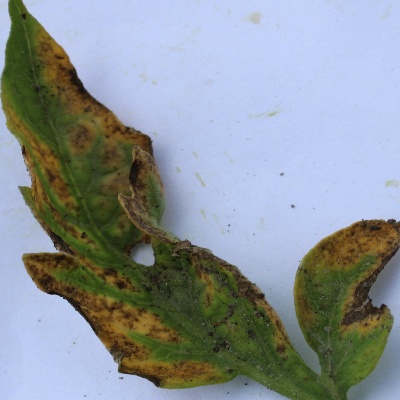
Crop: Tomato
Condition: leaf blight